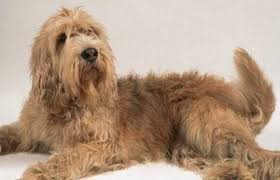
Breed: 217-n000014-otterhound